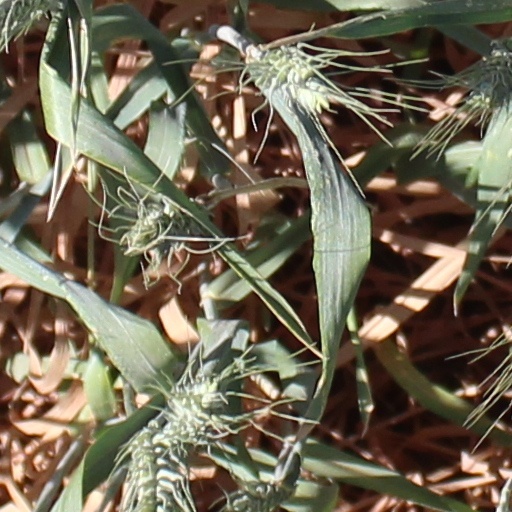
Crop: wheat